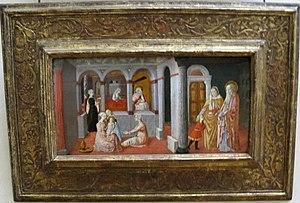
Le retable de San Pietro a Ovile est une peinture de Matteo di Giovanni entre 1455 et 1464, conservée au musée diocésain de Sienne.